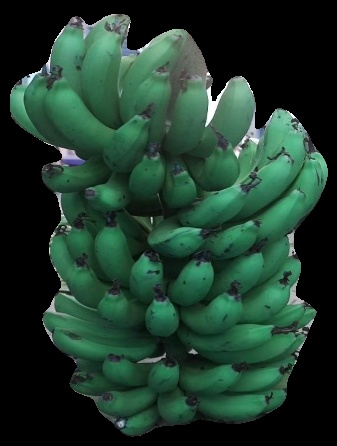
Variety: pachbale
Grade: grade2